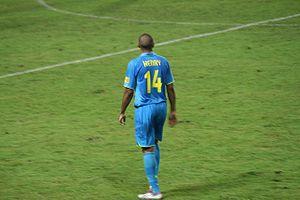
Thierry Henry, né le 17 août 1977 aux Ulis, est un ancien footballeur international français qui a évolué au poste d'attaquant entre 1994 et 2014. Il est actuellement entraîneur de l'Impact de Montréal en Major League Soccer.